Battle of Bladensburg

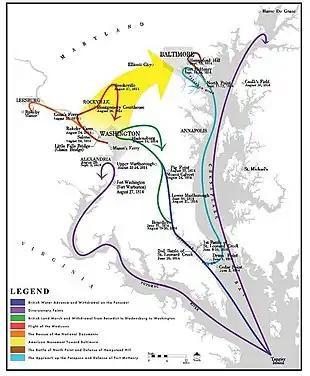
Chesapeake Campaign map

Cochrane dispatched two forces to make diversions. The frigate HMS "Menelaus" and some small craft threatened a raid on Baltimore, while two frigates and some bomb ketches and a rocket vessel ascended the Potomac River, an expedition that resulted in the successful Raid on Alexandria. His main body proceeded into the Patuxent. Ross's troops landed at Benedict on 19 August, and began marching upstream the following day, while Cockburn proceeded up the river with ships' boats and small craft. By 21 August, Ross had reached Nottingham, and Commodore Joshua Barney was forced to destroy the gunboats and other sailing craft of the Chesapeake Bay Flotilla the next day, and retreat overland towards Washington.